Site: brandenburg
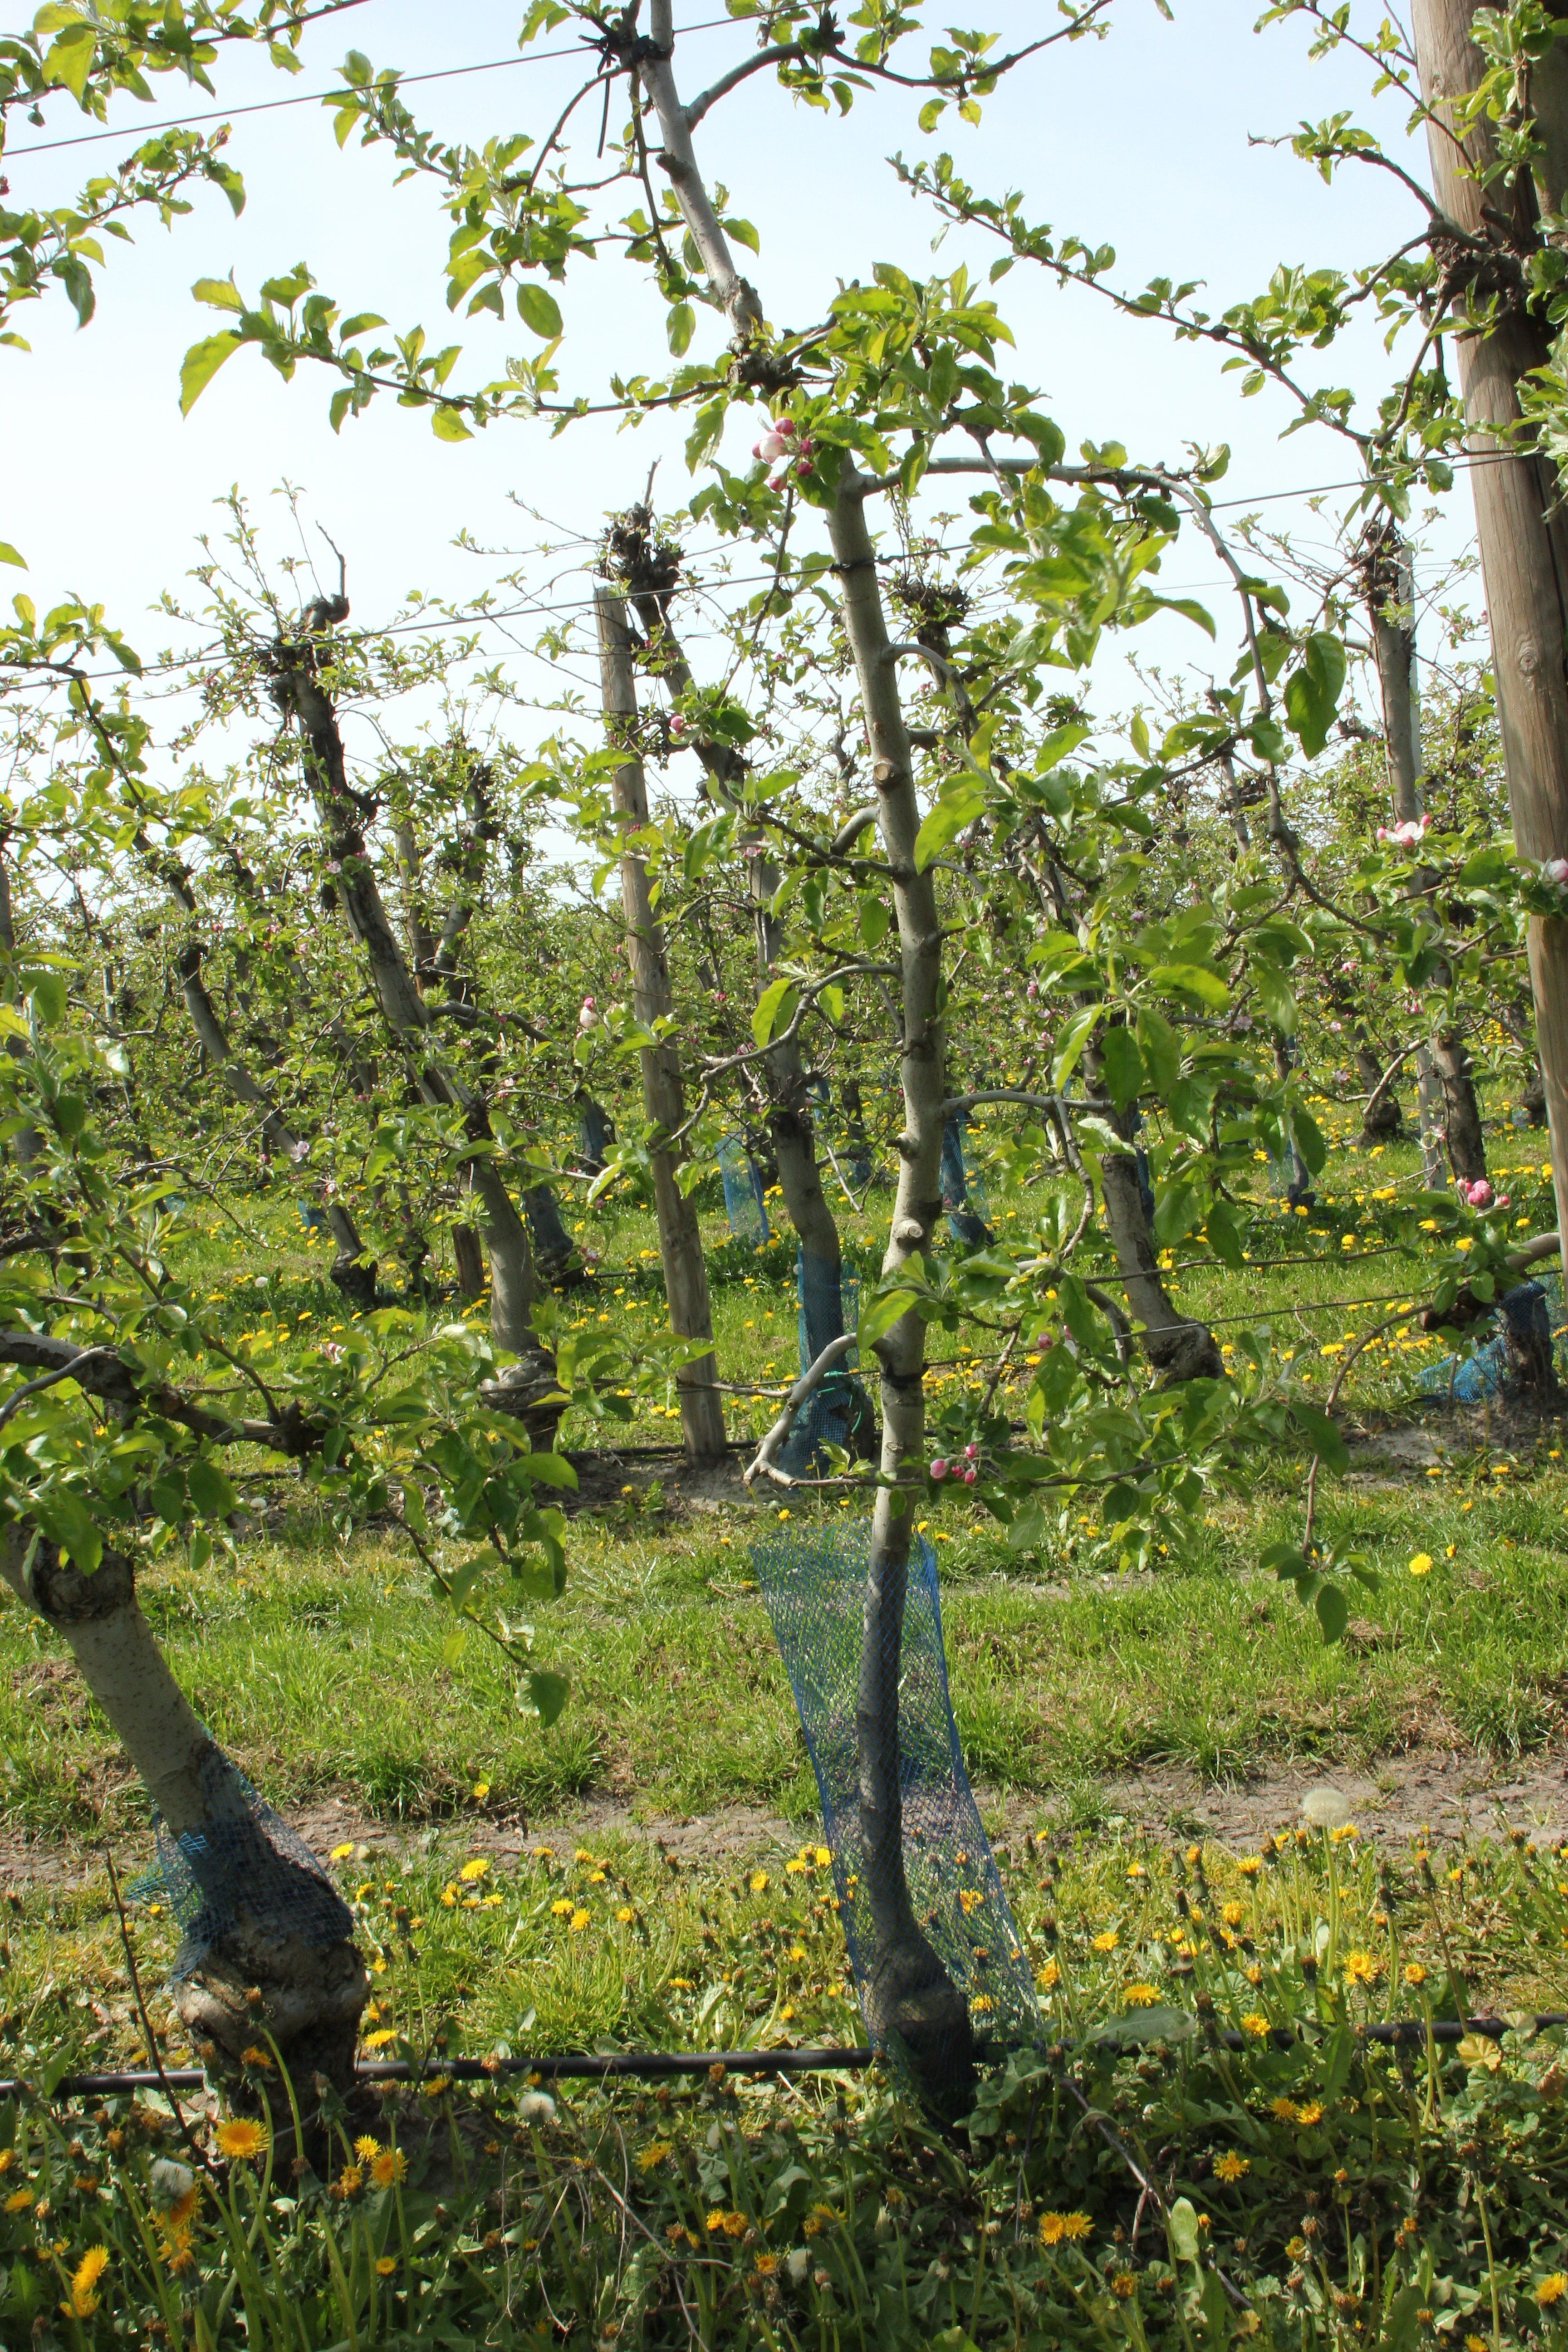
Growth stage (BBCH 60): Flowering